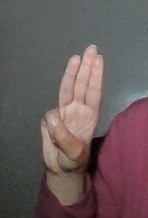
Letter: thaa